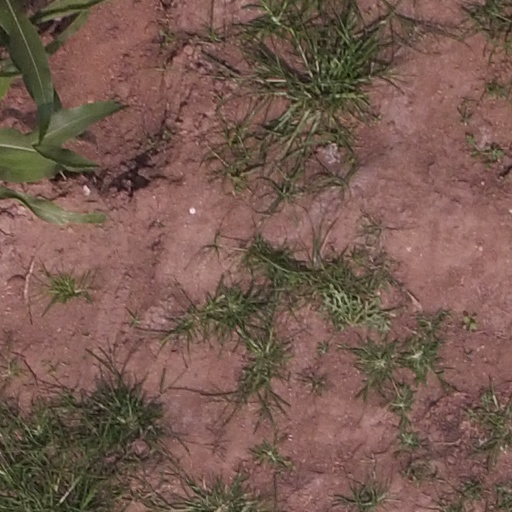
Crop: maize; corn